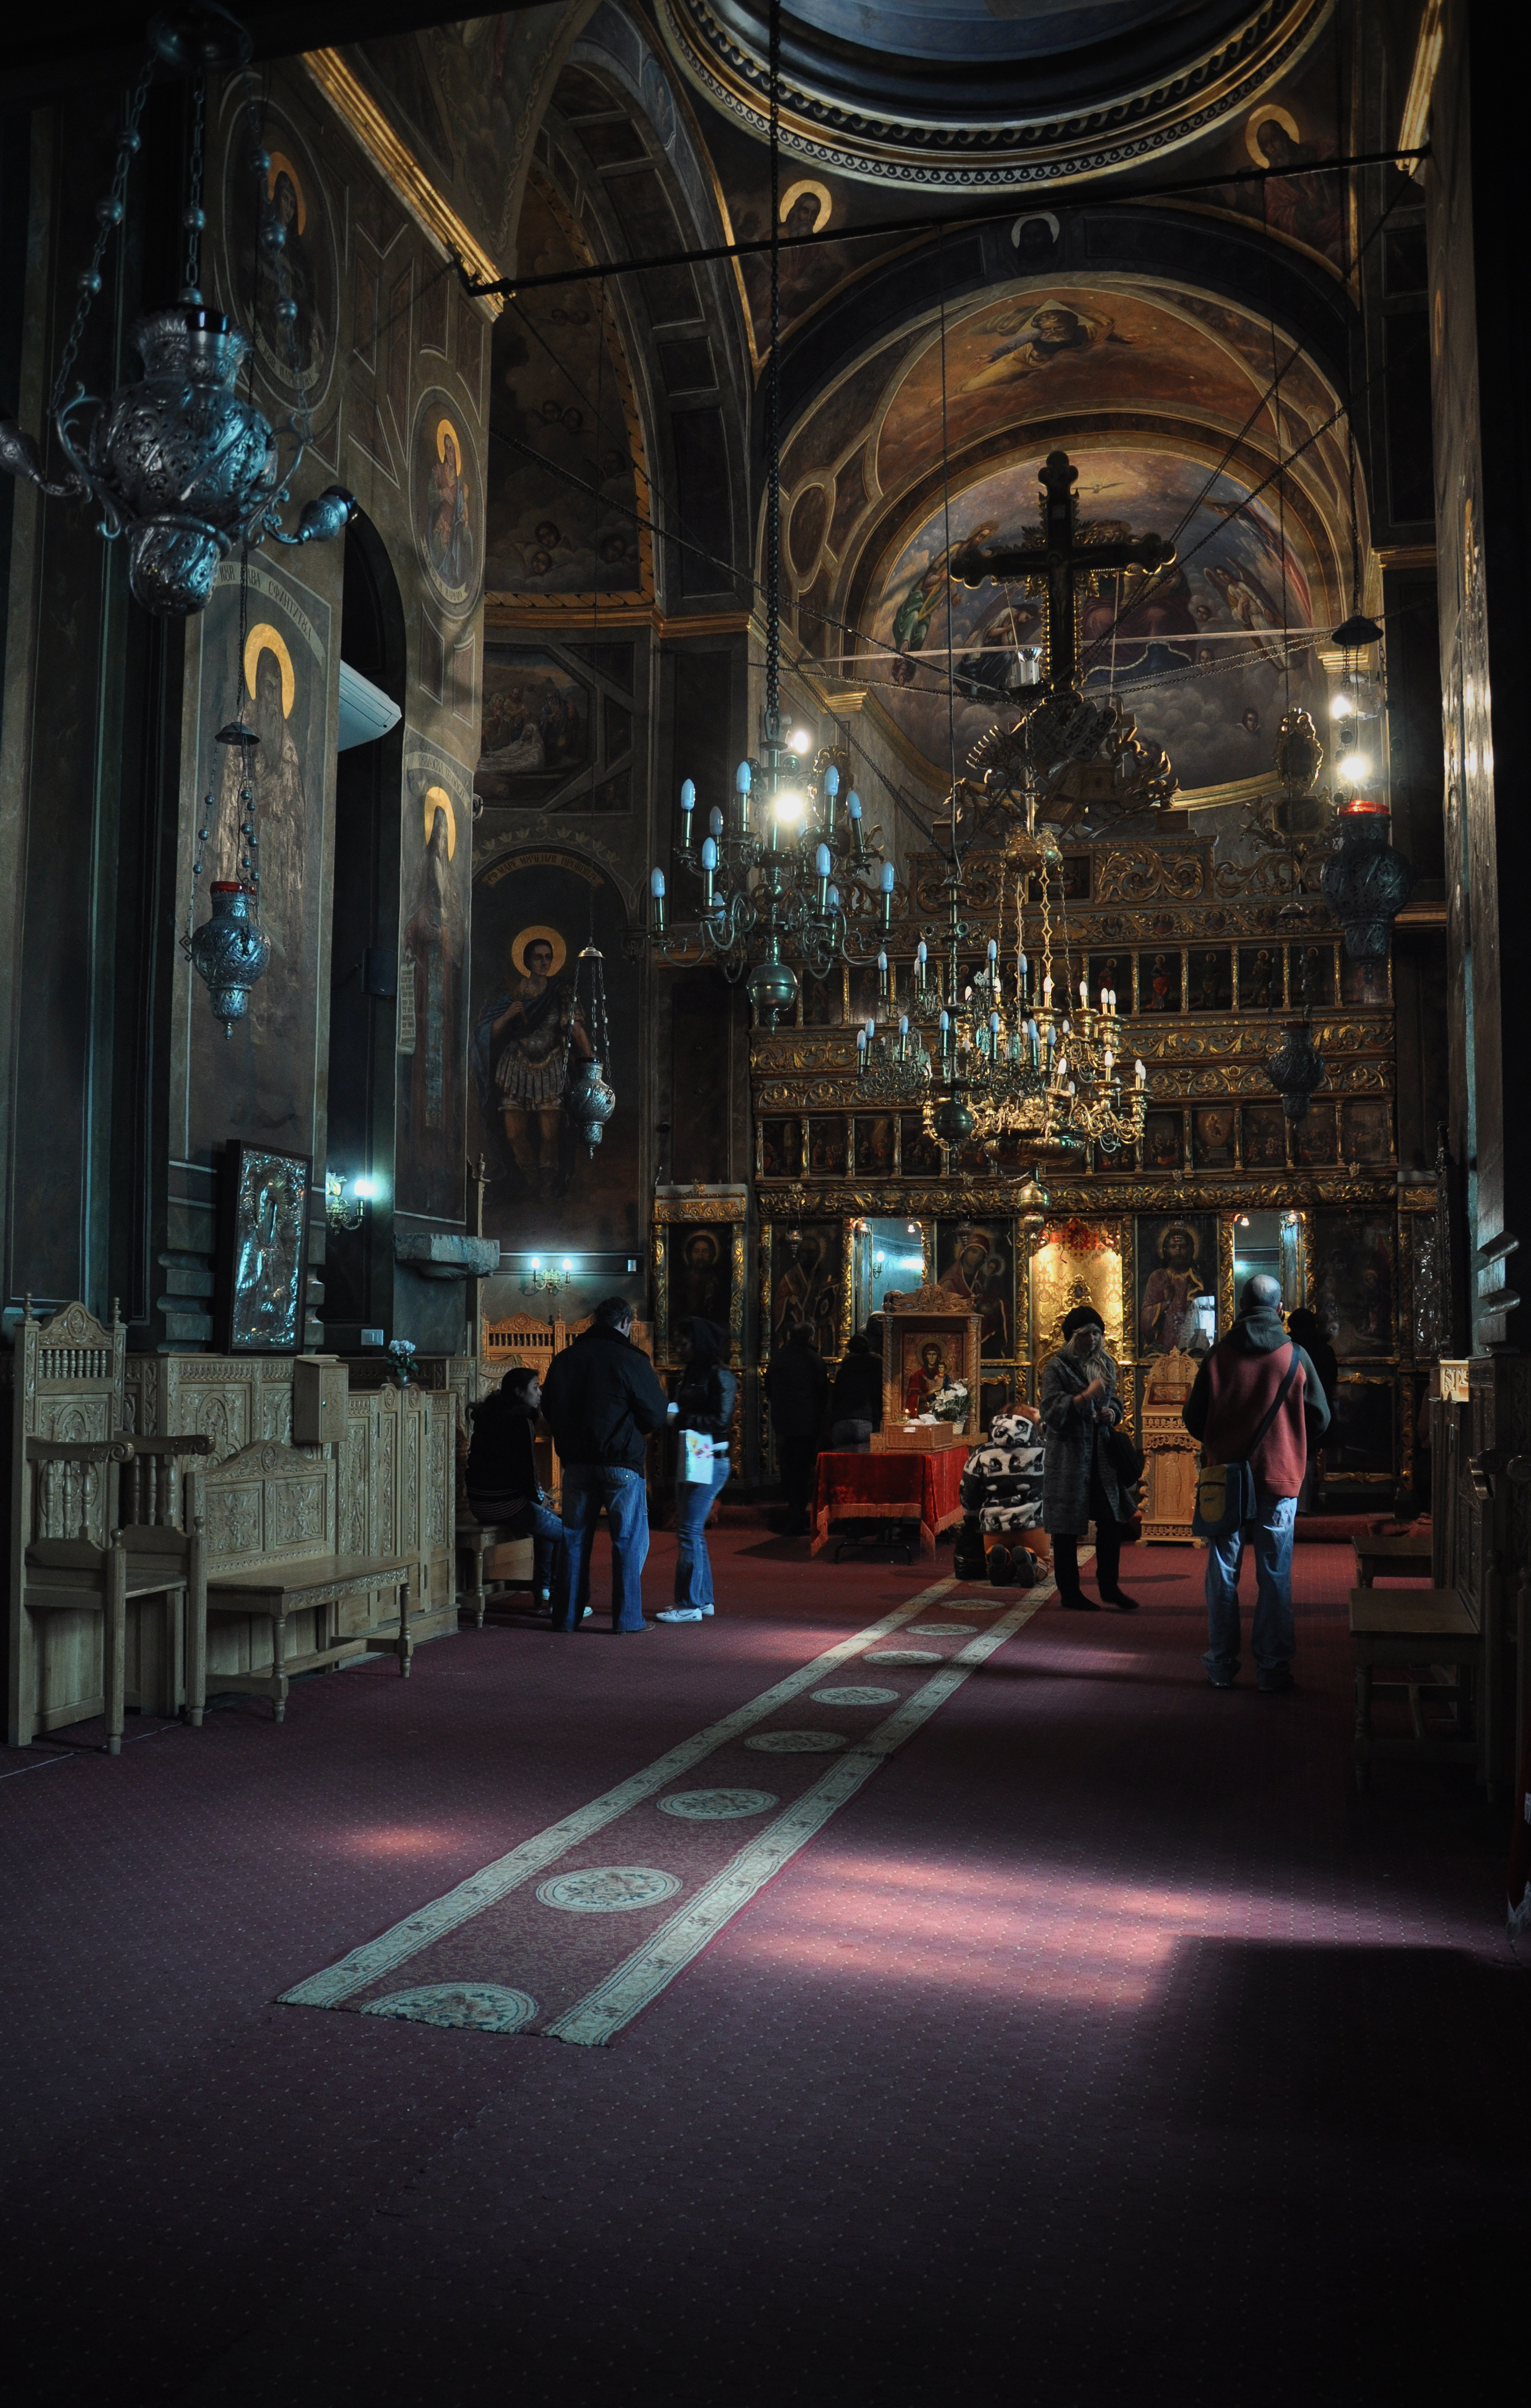
light, architecture, street, night, photography, interior, building, city, monument, photo, evening, religion, church, christian, lighting, photos, religious, free, cool image, de, churches, fotografie, christianity, romana, orthodox, eastern, romania, metropolis, bucharest, bor, biserica, arhitectura, orthodoxy, lumina, romanian, iconostas, iconostasis, ortodoxa, patrimoniu, ortodoxia, ortodoxie, cretinism, cretin, ecclesiastical, bisericeasc, cladire, edificiu, bucuresti, 1545, curteaveche, sfantulanton, bisericabunavestire, lmibiima1878101